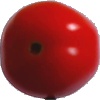
Label: Tomato 4